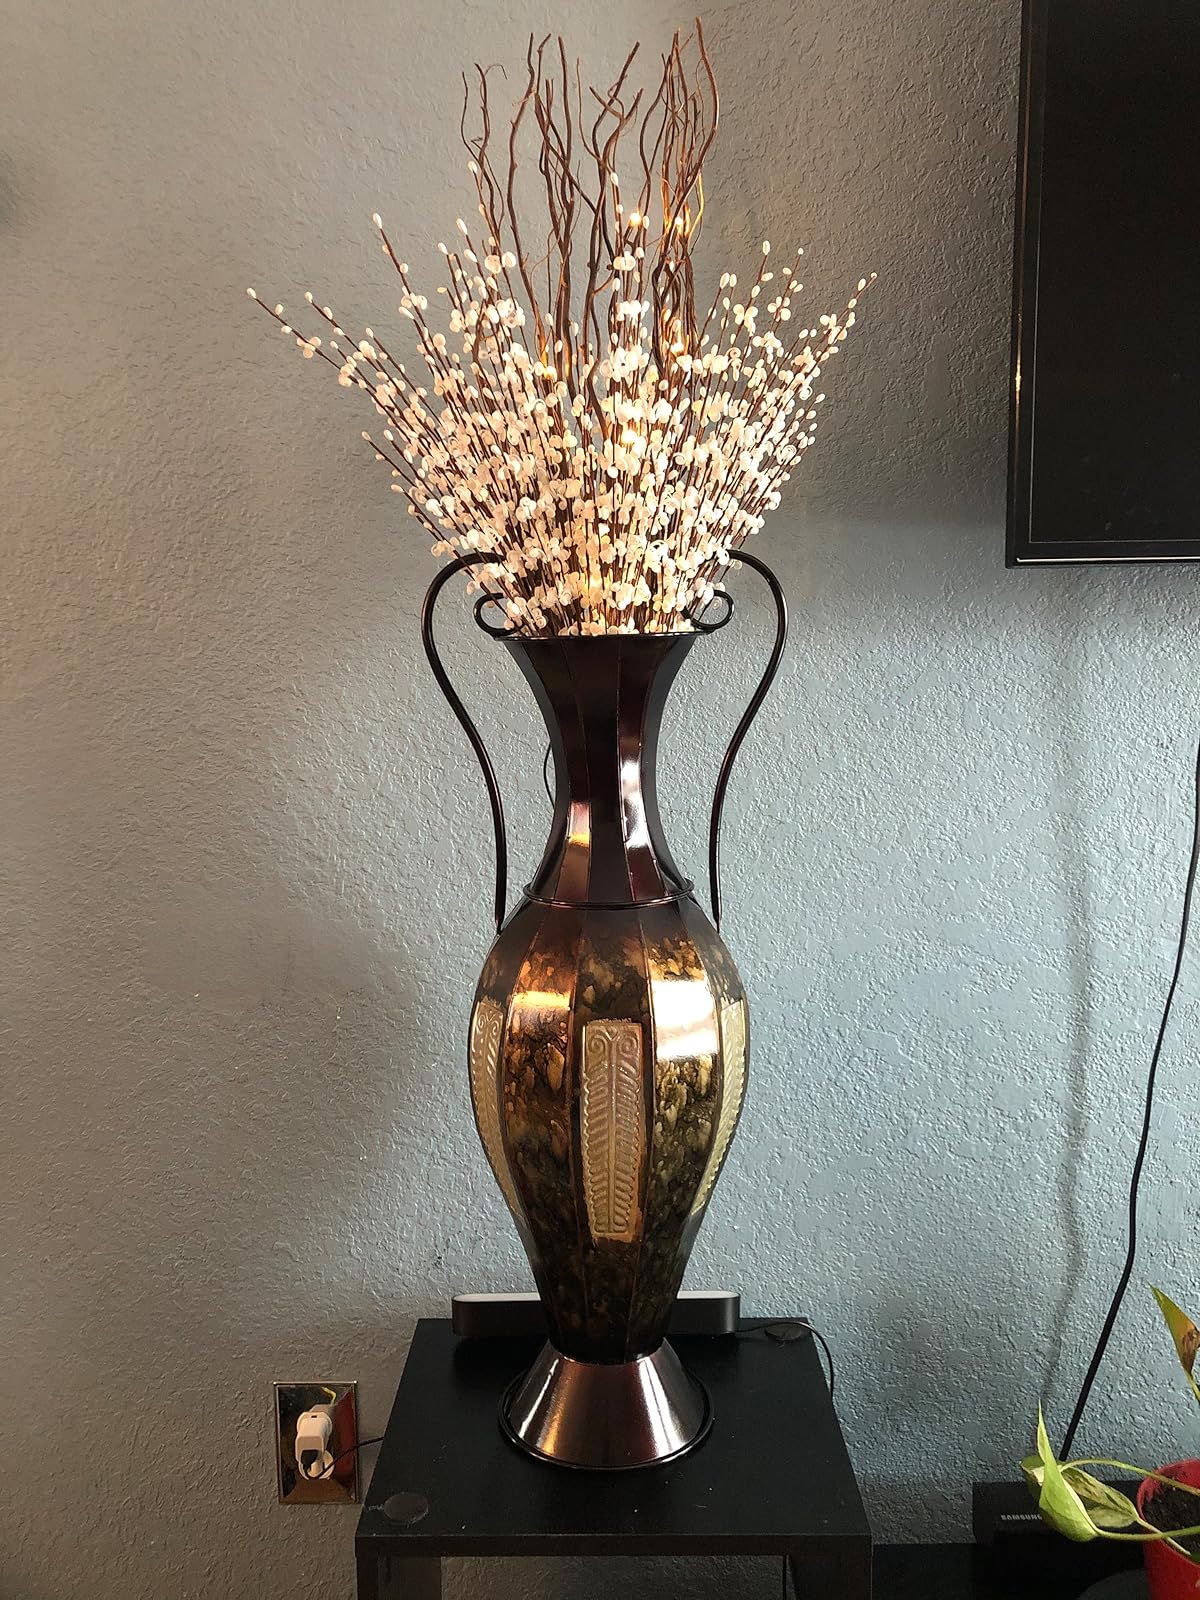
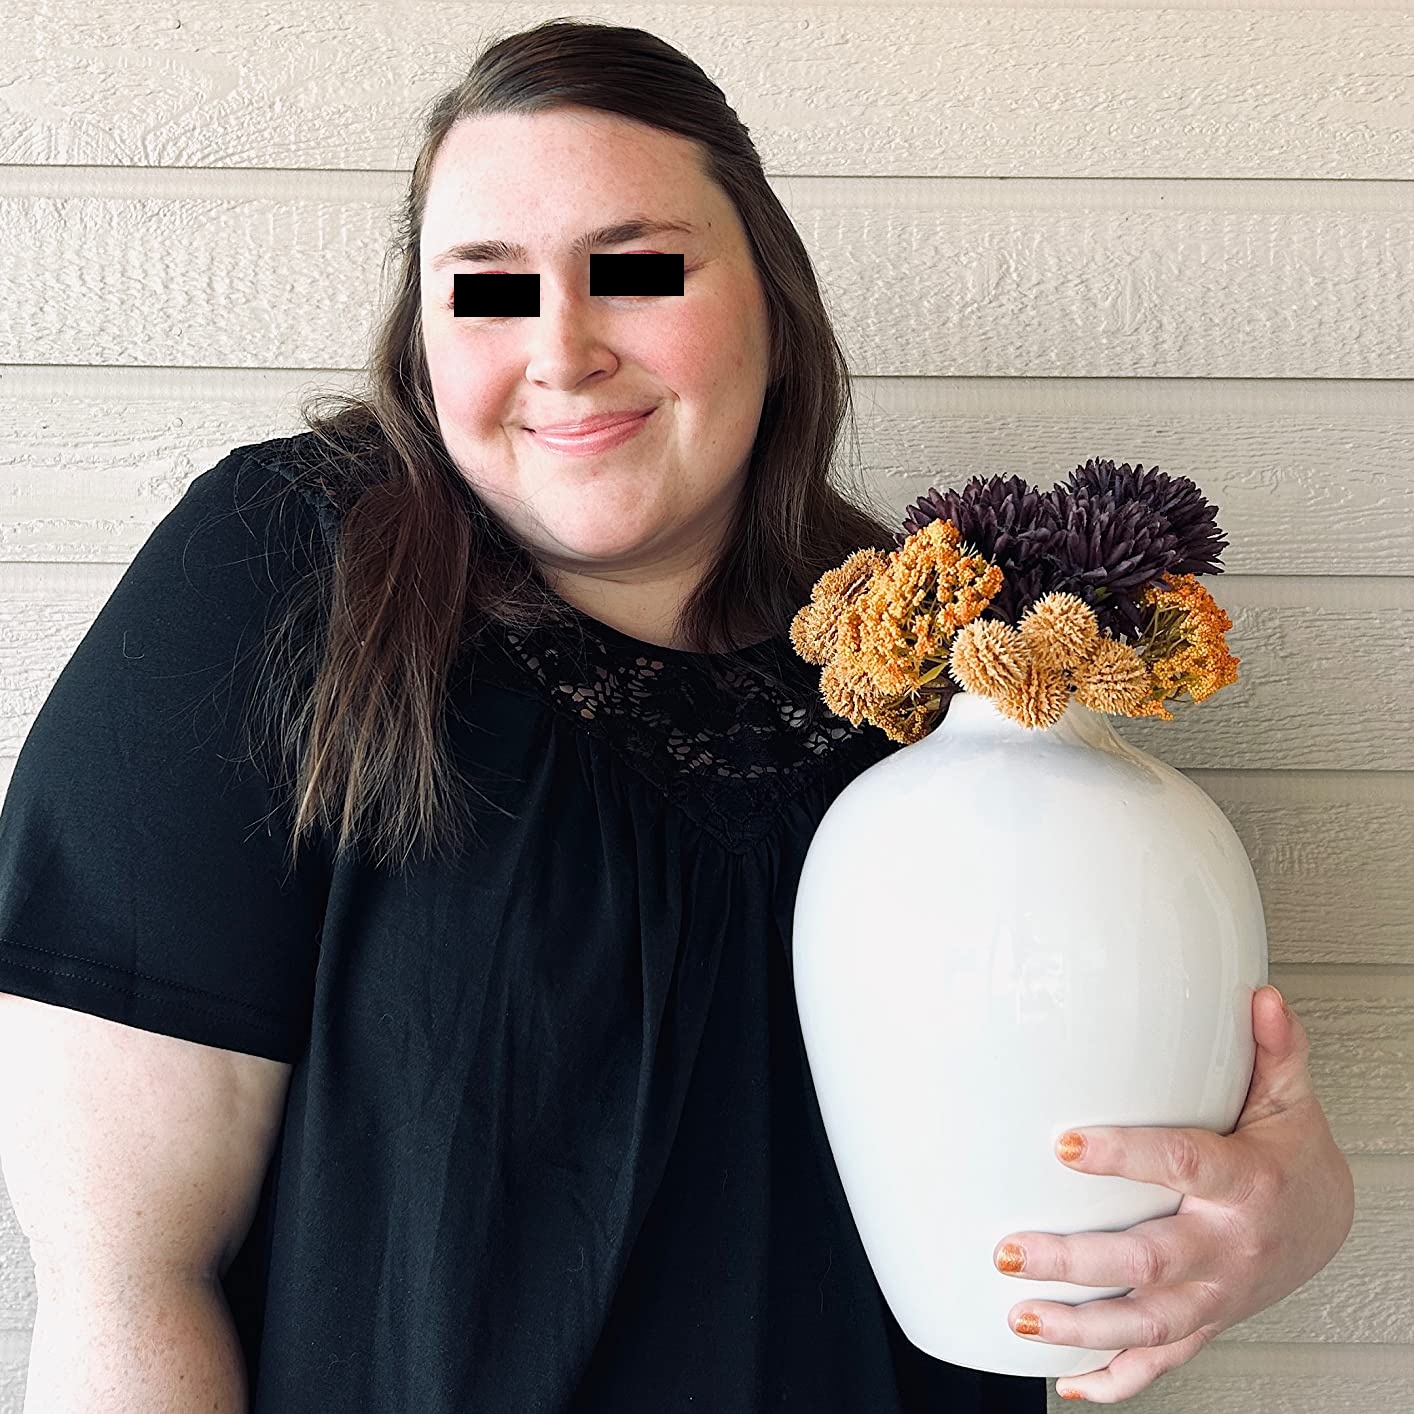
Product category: vase
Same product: no